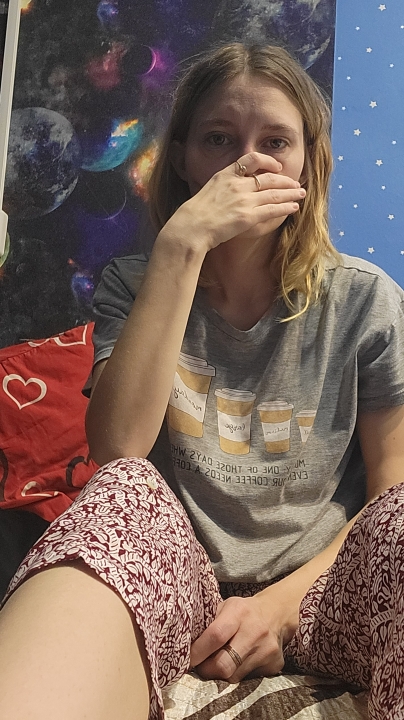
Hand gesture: no_gesture